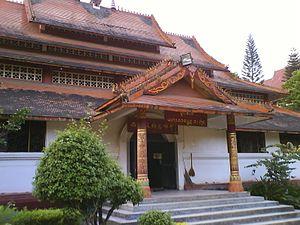
Temple bouddhiste de la minorité dai dans la municipalité de Xishuangbanna, au sud de la province du Yunnan, en Chine, vers la frontière avec le Laos. On voit les inscriptions dans leur écriture sur la première pencarte à l'entrée du temple, la seconde est en chinois han.
Les Dai ou les Thaï en Chine sont un groupe ethnique officiel vivant dans les préfectures autonomes dai du Xishuangbanna, et la préfecture autonome dai et jingpo de Dehong dans le sud de la province du Yunnan en Chine, mais aussi au Laos, au Viêt Nam, en Thaïlande et au Myanmar.